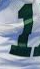
Number: 1